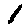
Label: 1